Min Sang-ho

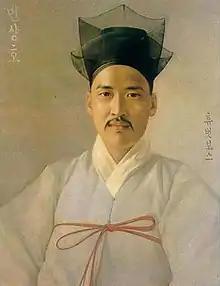
Portrait drawn by Hubert Vos

Min Sang-ho (1870–1933) was a Korean official and soldier of the Korean Empire. He was part of the Chinilpa because he was ennobled as baron after annexation.